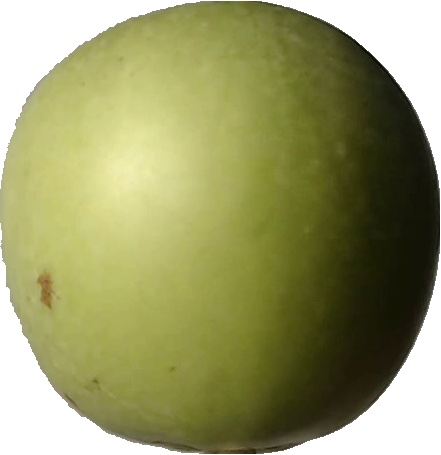
Label: apple_granny_smith_1